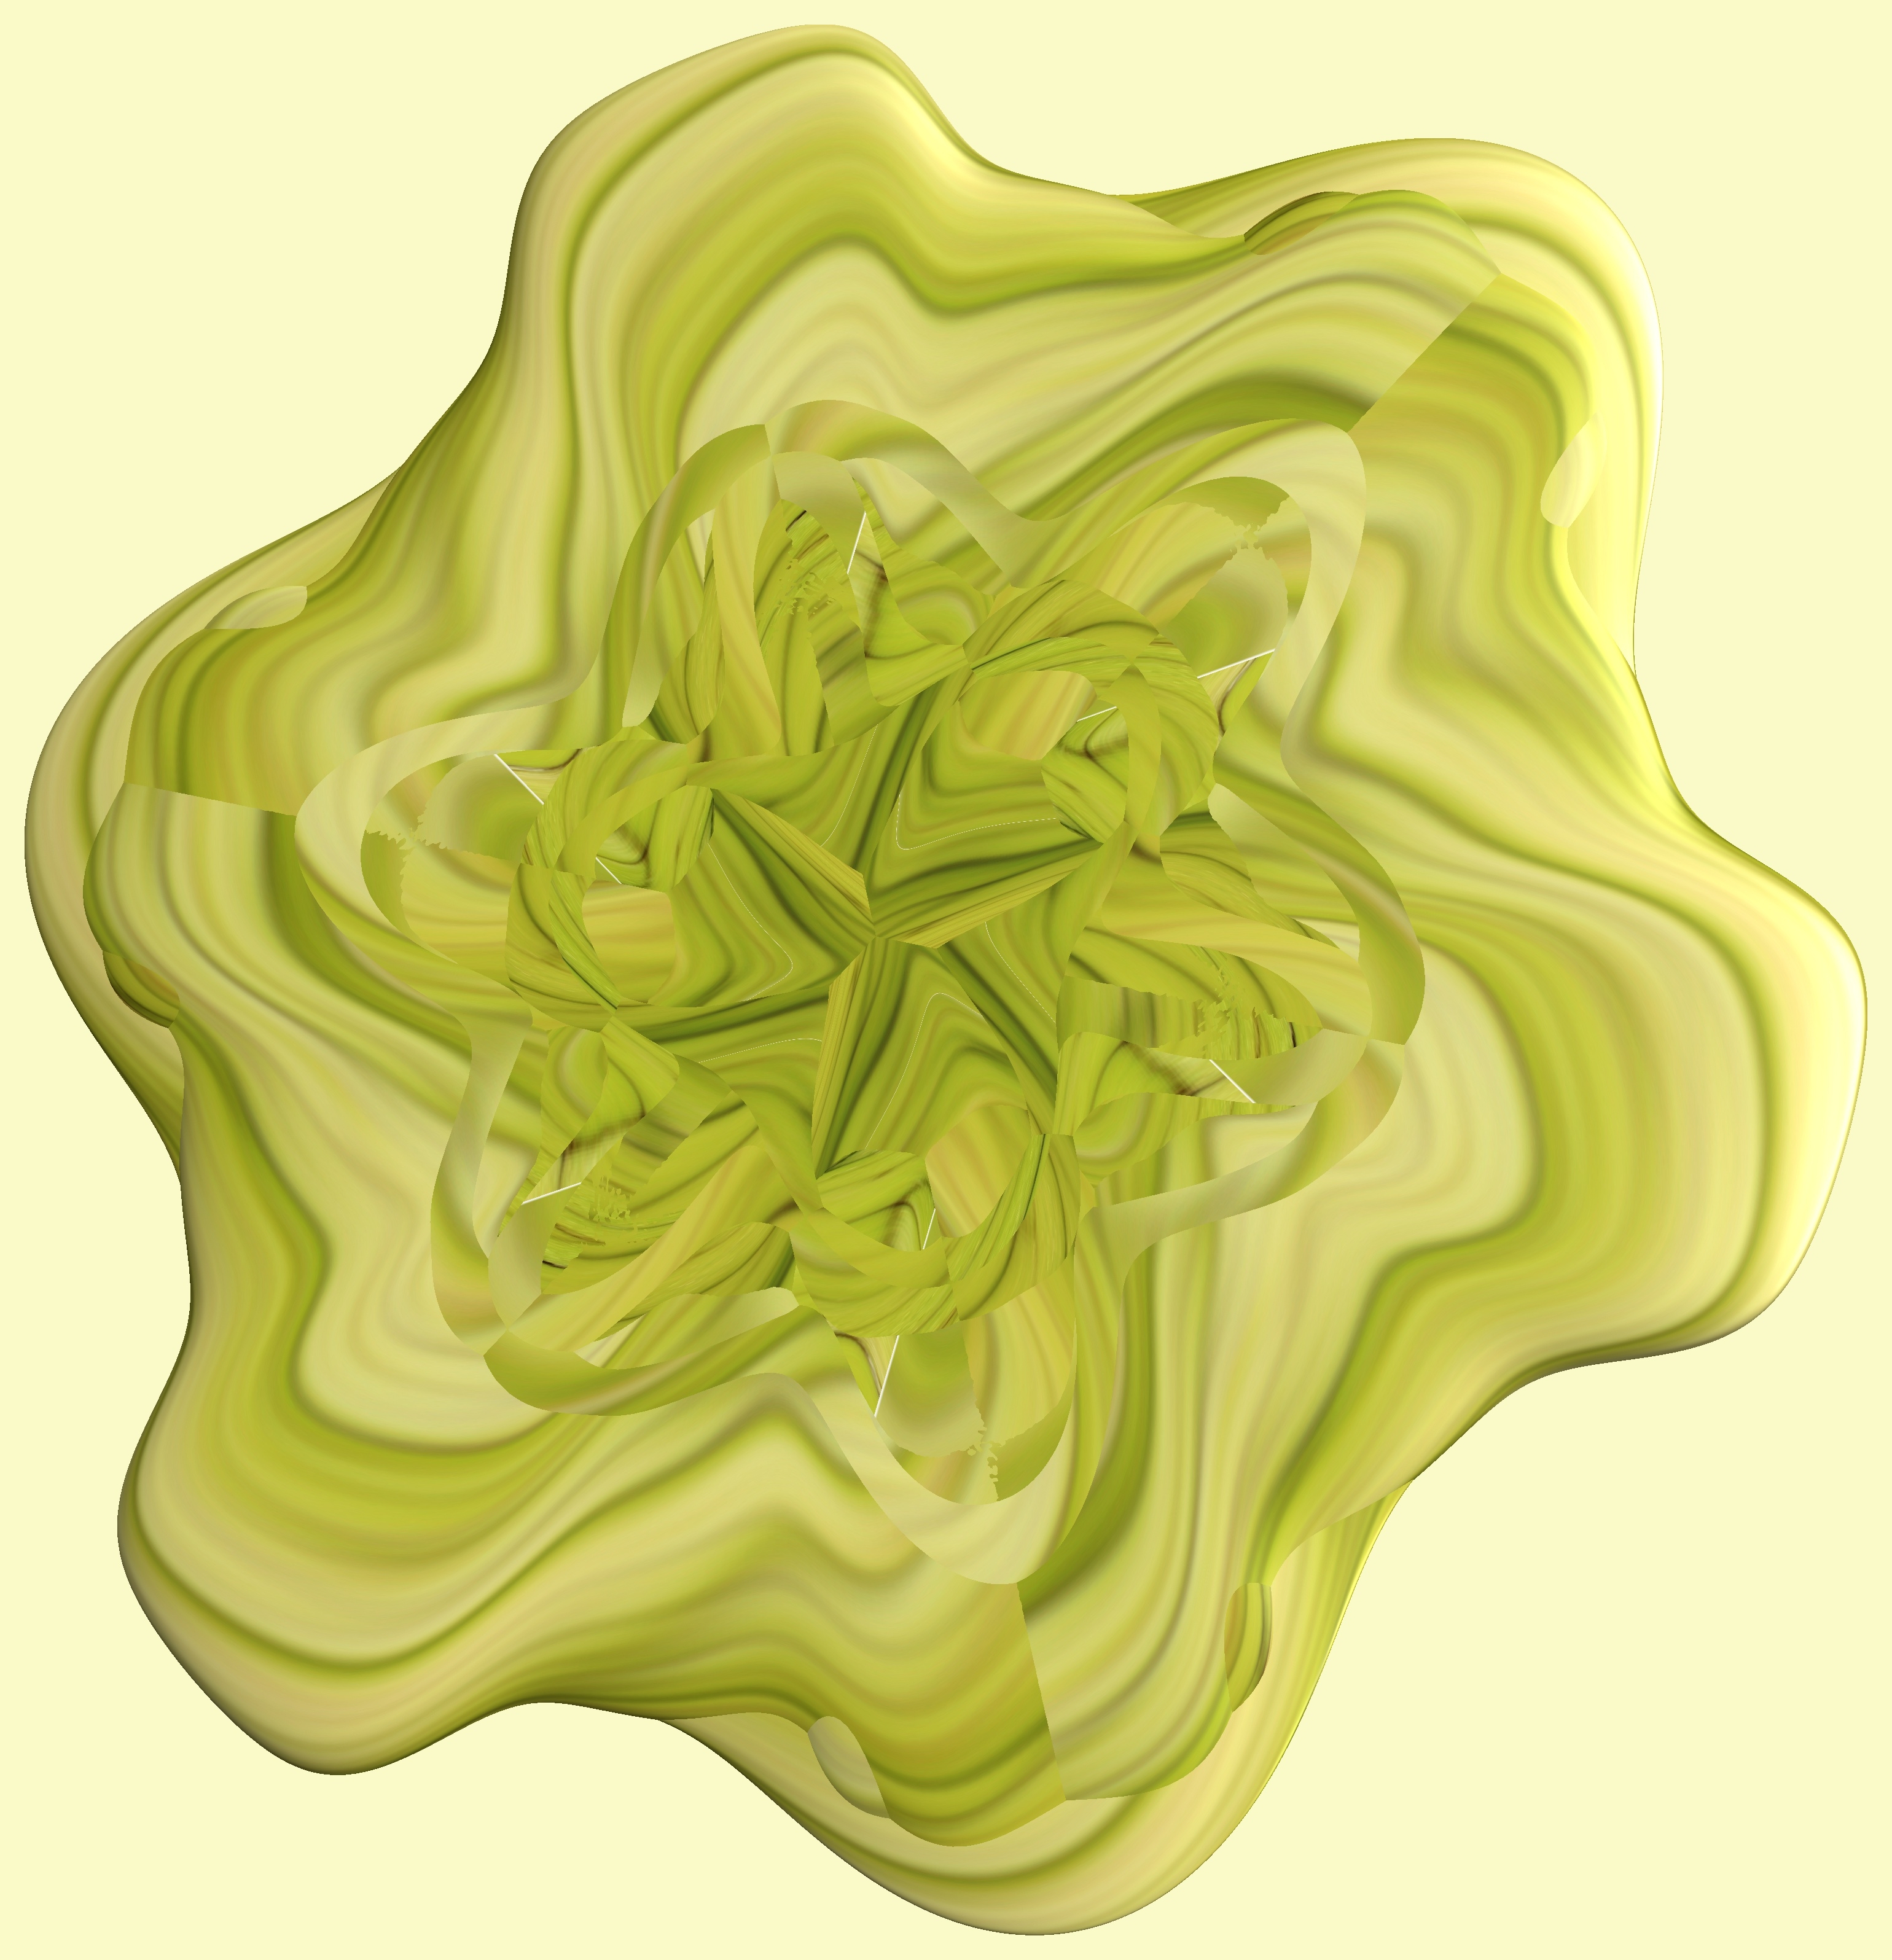
structure, plant, texture, leaf, flower, petal, pattern, green, produce, yellow, figure, illustration, design, symmetry, 3d, graphic, torus, mathematica, cg, parametricplot3d, code, program, algorithm, abstruct, mapping